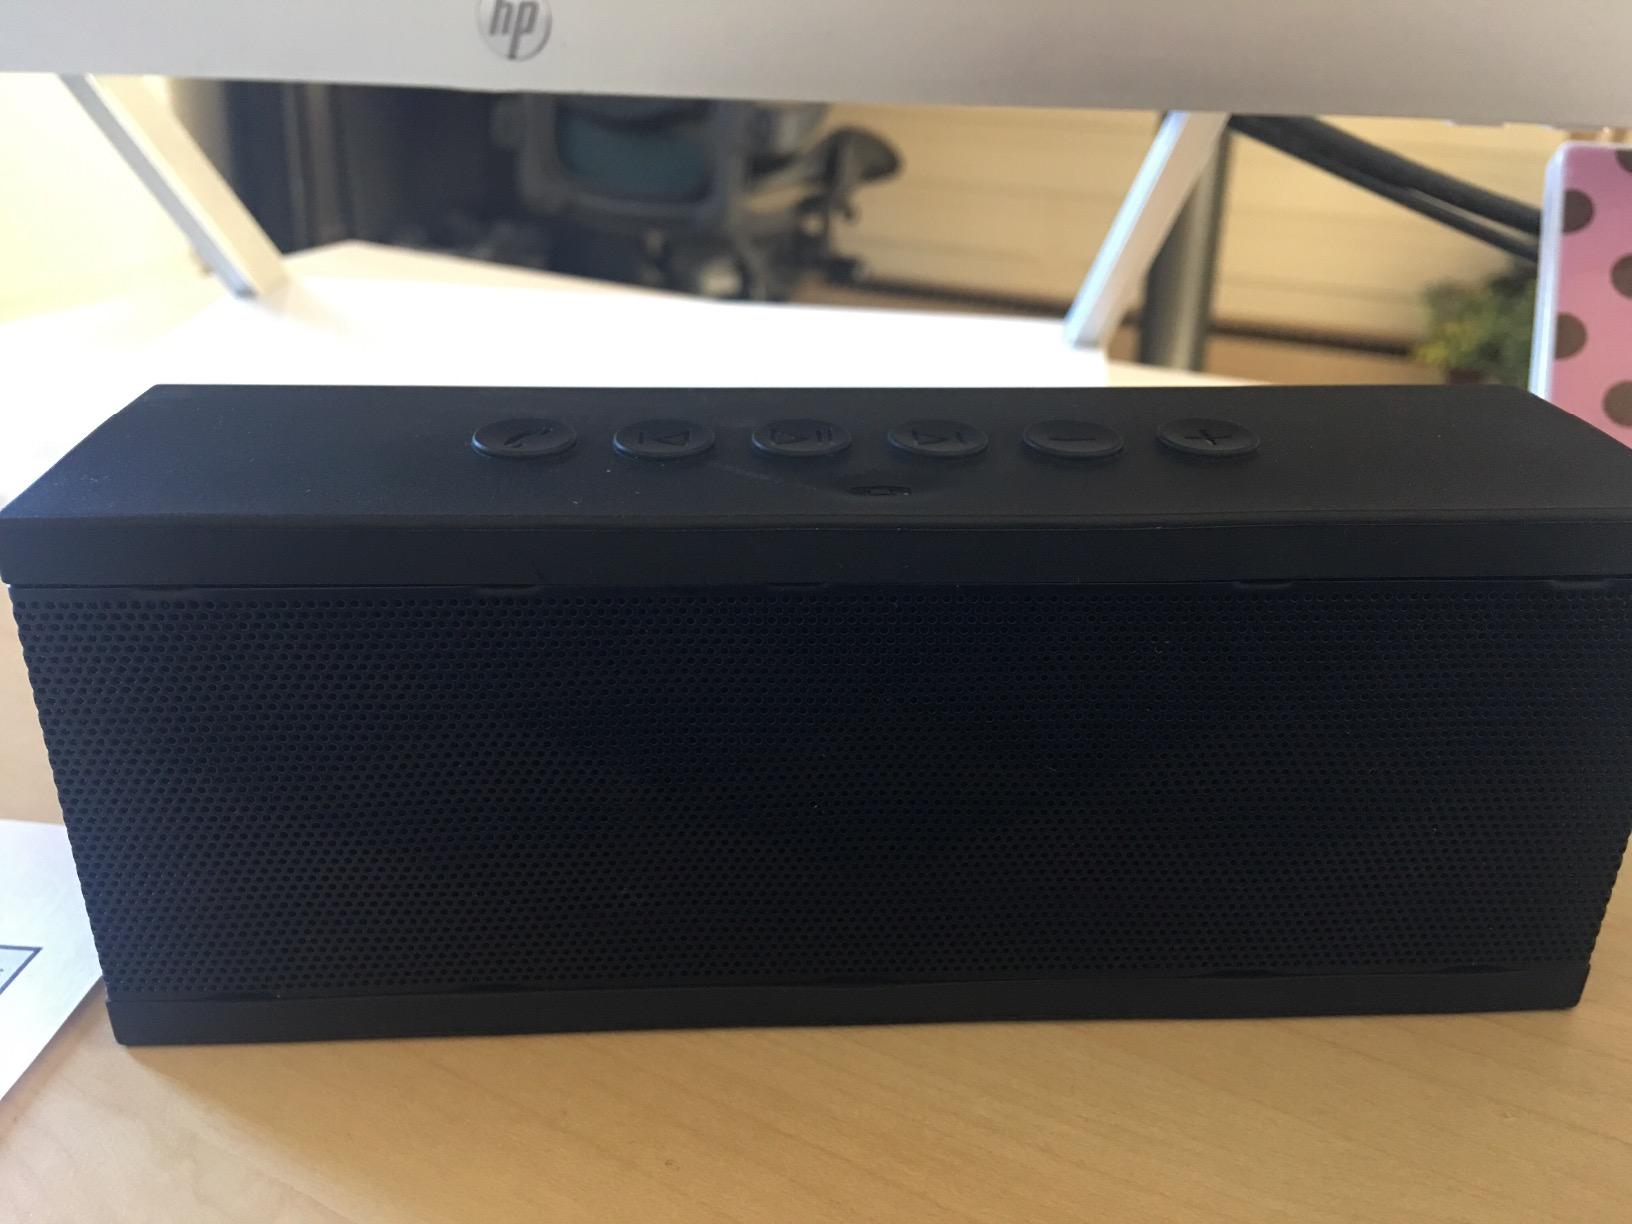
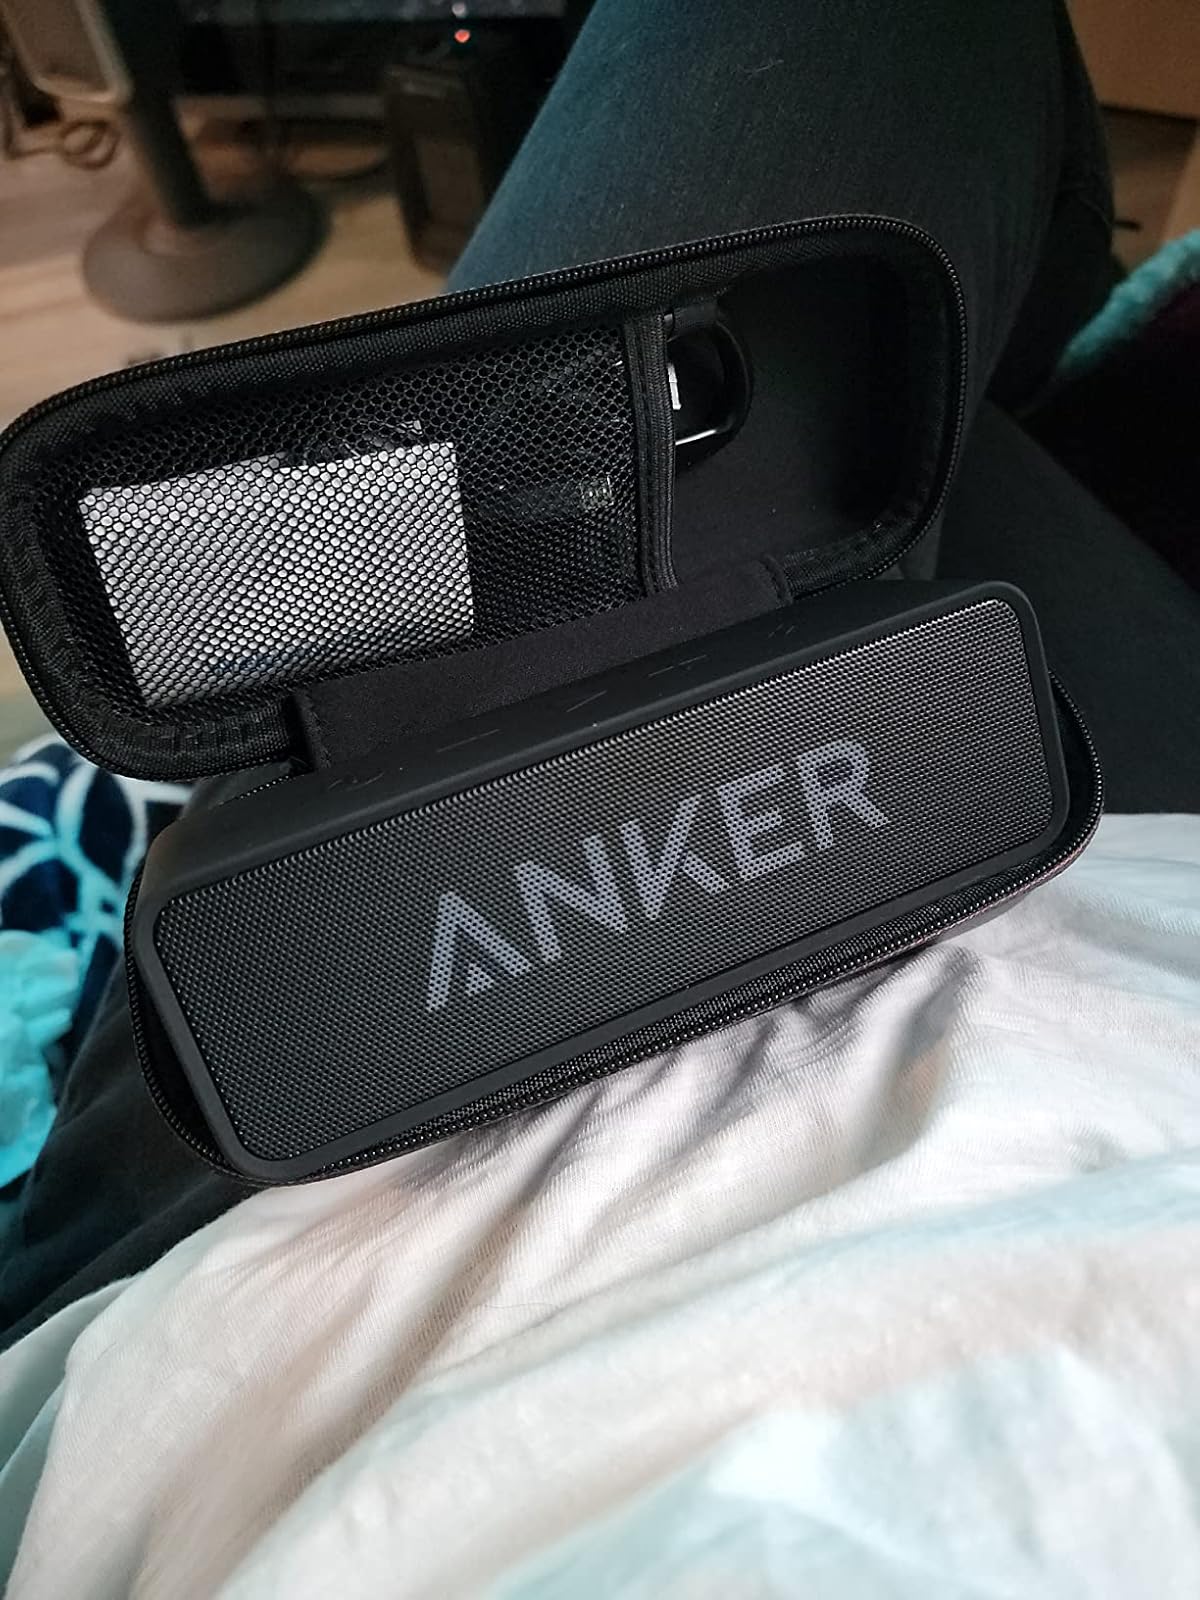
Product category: speaker
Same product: no